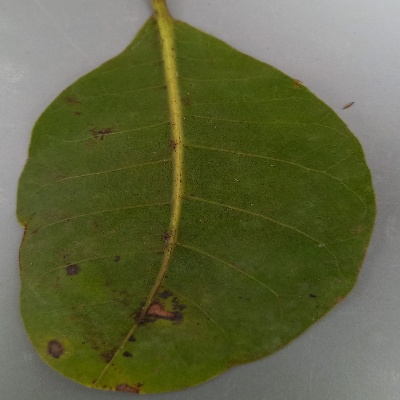
Crop: Cashew
Condition: anthracnose